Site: saxony
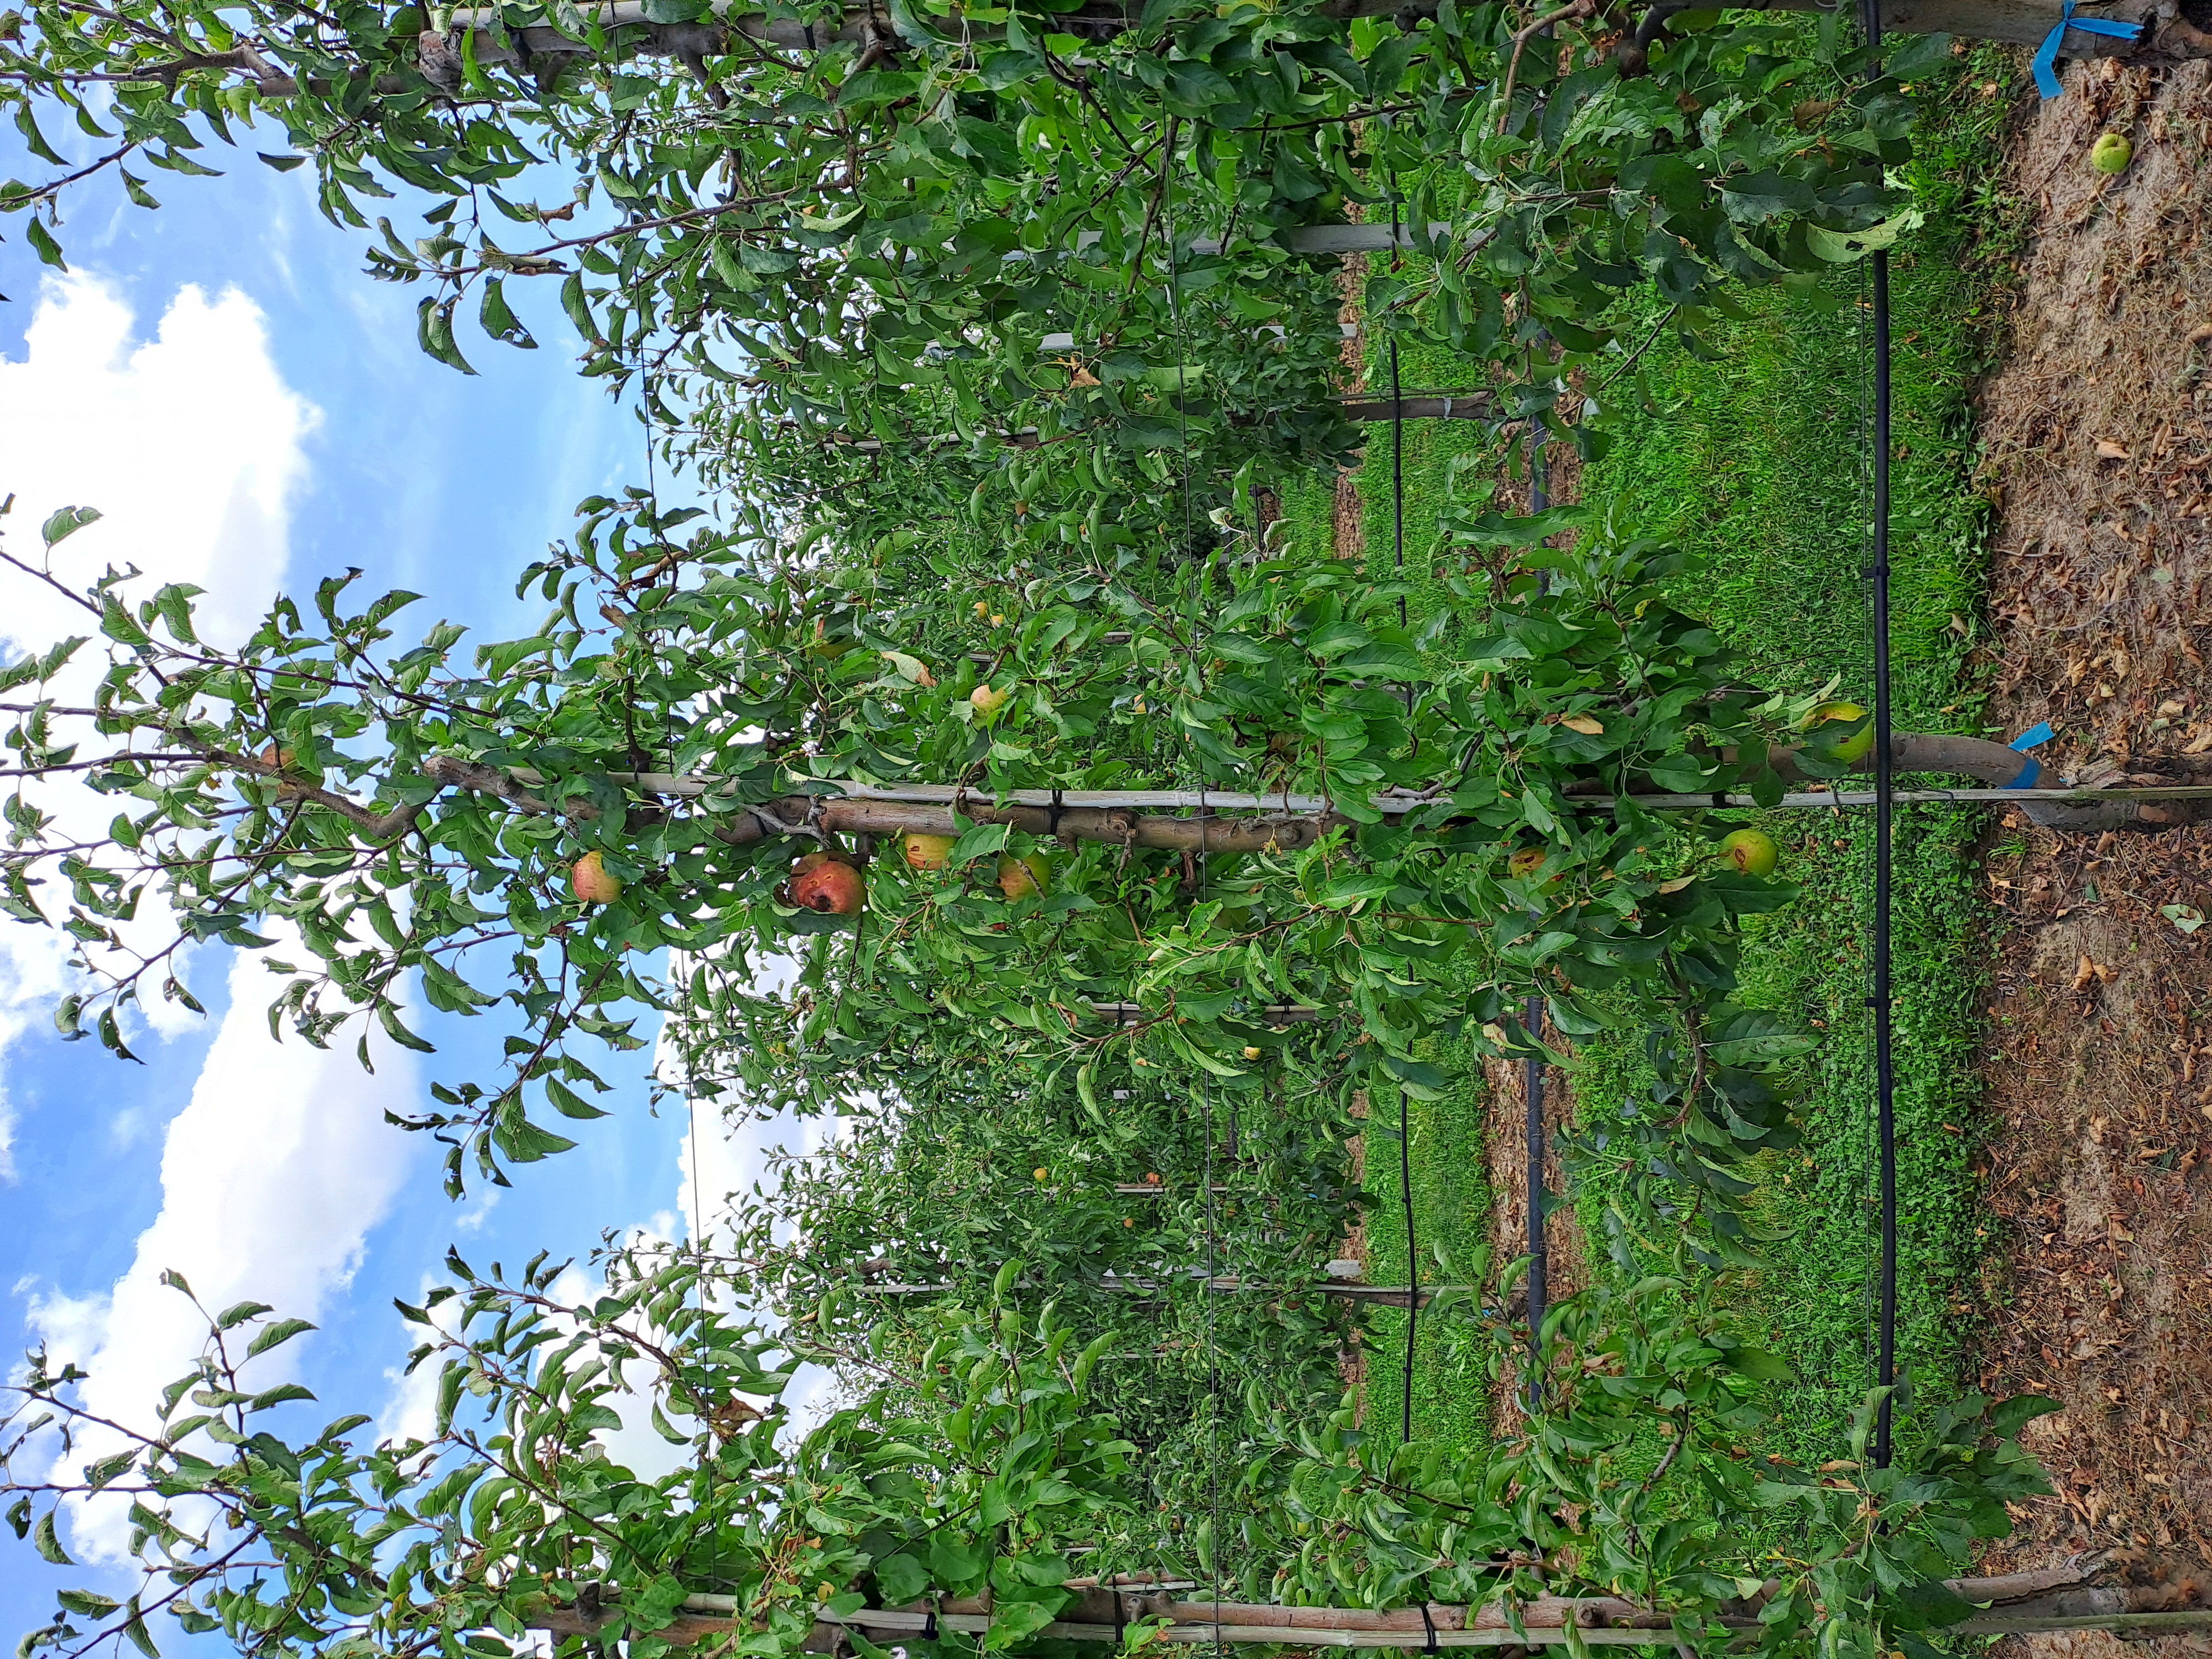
Growth stage (BBCH 85): Maturity of fruit and seed